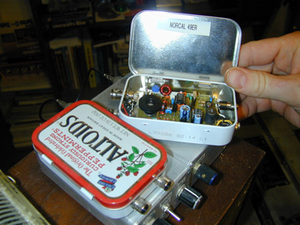
Le trafic QRP est un mode de communication radioamateur qui consiste à utiliser de faibles puissances d'émission tout en cherchant à augmenter la distance des liaisons. Le terme QRP provient du code Q international utilisé dans les radiocommunications et dans lequel « QRP » et « QRP ? » sont utilisés respectivement pour demander à un correspondant de réduire sa puissance ou pour lui demander : « dois-je réduire ma puissance ? ». Le contraire de QRP est QRO ou trafic à grande puissance.